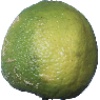
Label: limes